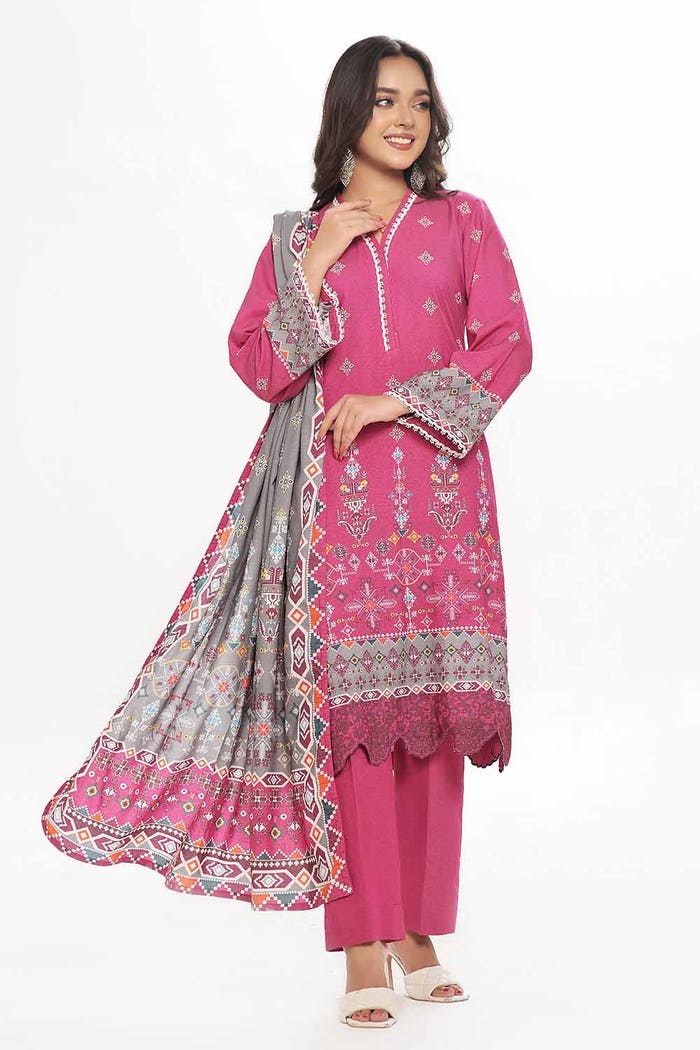
pink multi embroidered salwar suit